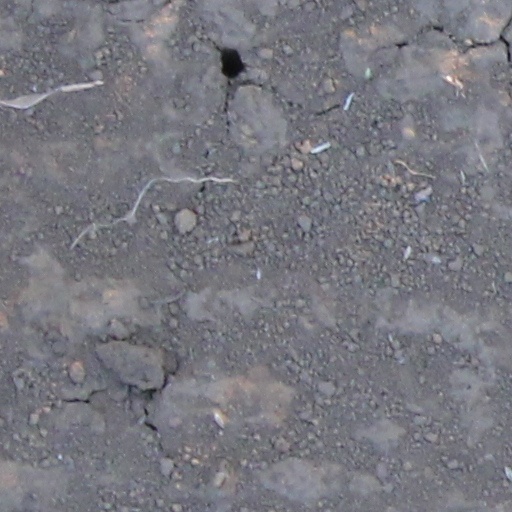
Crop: wheat